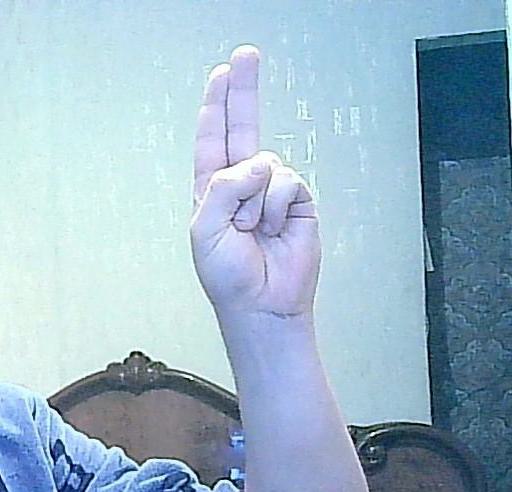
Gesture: two_up